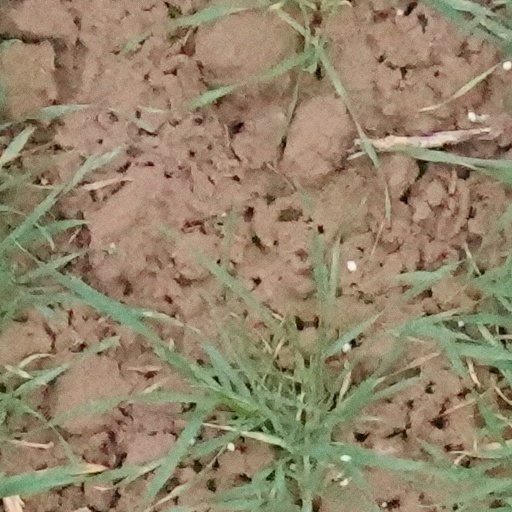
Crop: wheat